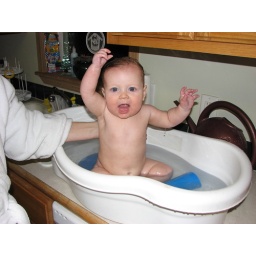
First time sitting up in the big baby tub